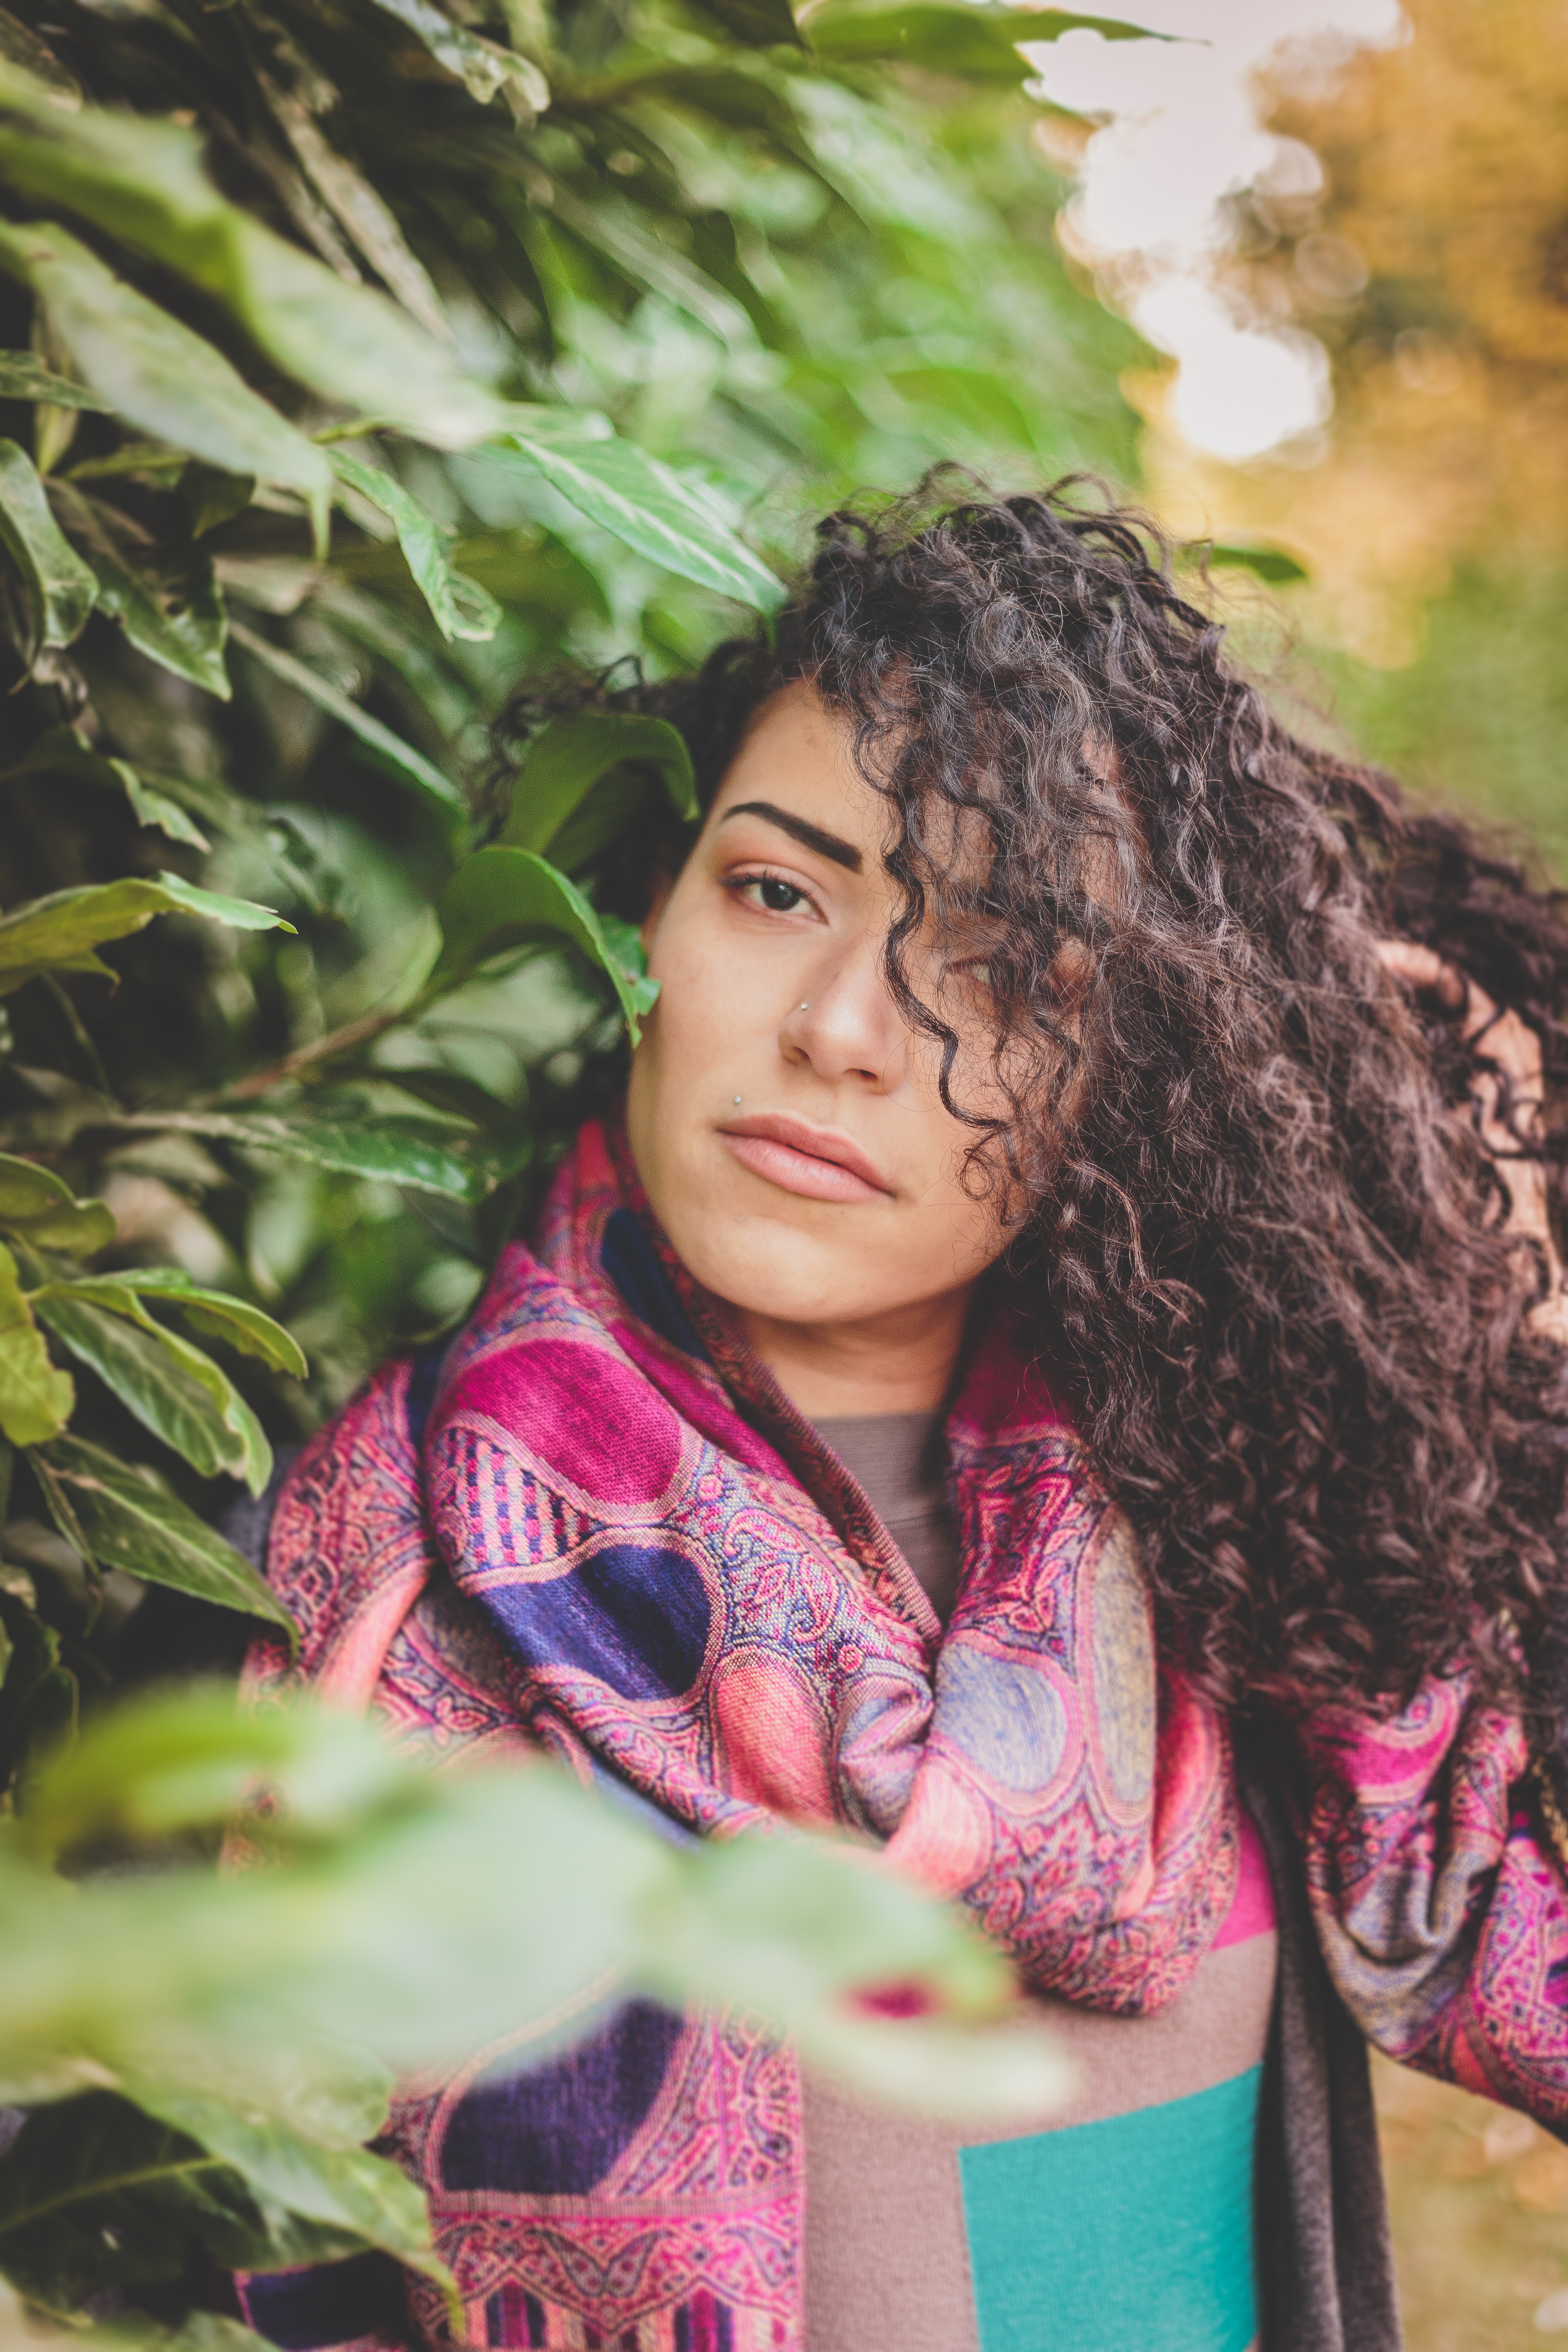
hair, face, green, beauty, pink, head, photo shoot, hairstyle, lip, long hair, eye, tree, botany, photography, black hair, leaf, model, smile, grass, portrait photography, brown hair, plant, portrait, magenta, flower